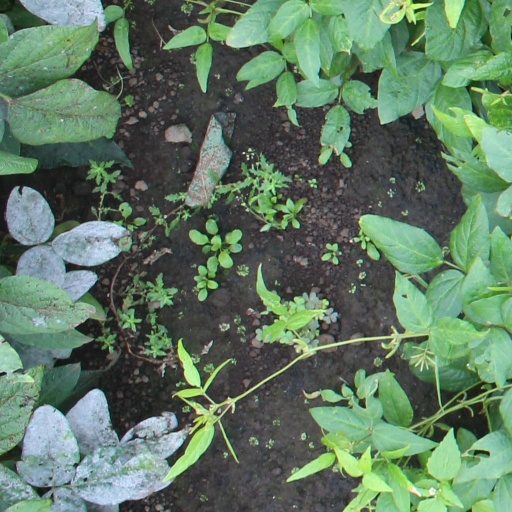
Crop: soybean